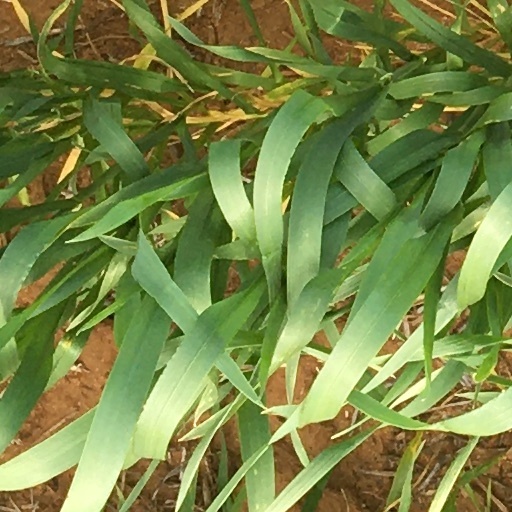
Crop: wheat